2nd Raiding Brigade

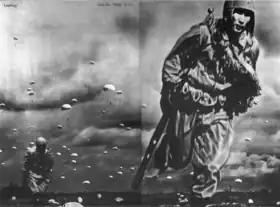
IJA Paratroopers Teishin Shudan in Palembang February 13-15, 1942

Organized as part of the "Teishin Shudan" (jp:Raiding Group), the 2nd Raiding Brigade was formed in 1941. The brigade was trained in Takachiho, Miyazaki on the island of Kyushu, and later took its name from the town. The unit was divided into two regiments, the 1st and 2nd regiment, each numbering around 700 men. Counting ground support, logistics companies, and pilots, the brigade had around 2475 men. During combat operations later in the war, the brigade was divided into four regiments.